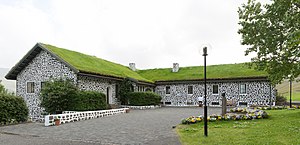
Skriðuklaustur
Skriðuklaustur set parkeringspladsen foran huset
Gunnar Gunnarssons hus i Skriðuklaustur
Skriðuklaustur er en gård i dalen af Fljotsdalur i Island. Det var hjemsted for forfatteren Gunnar Gunnarsson og blev bygget i 1939, tegnet af den tyske arkitekt Fritz Höger, der var ven med Gunnarsson. Huset er i dag et museum for Gunnarsson. Et besøgscenter for Vatnajökull National Park ligger ved siden af Skriðuklaustur.